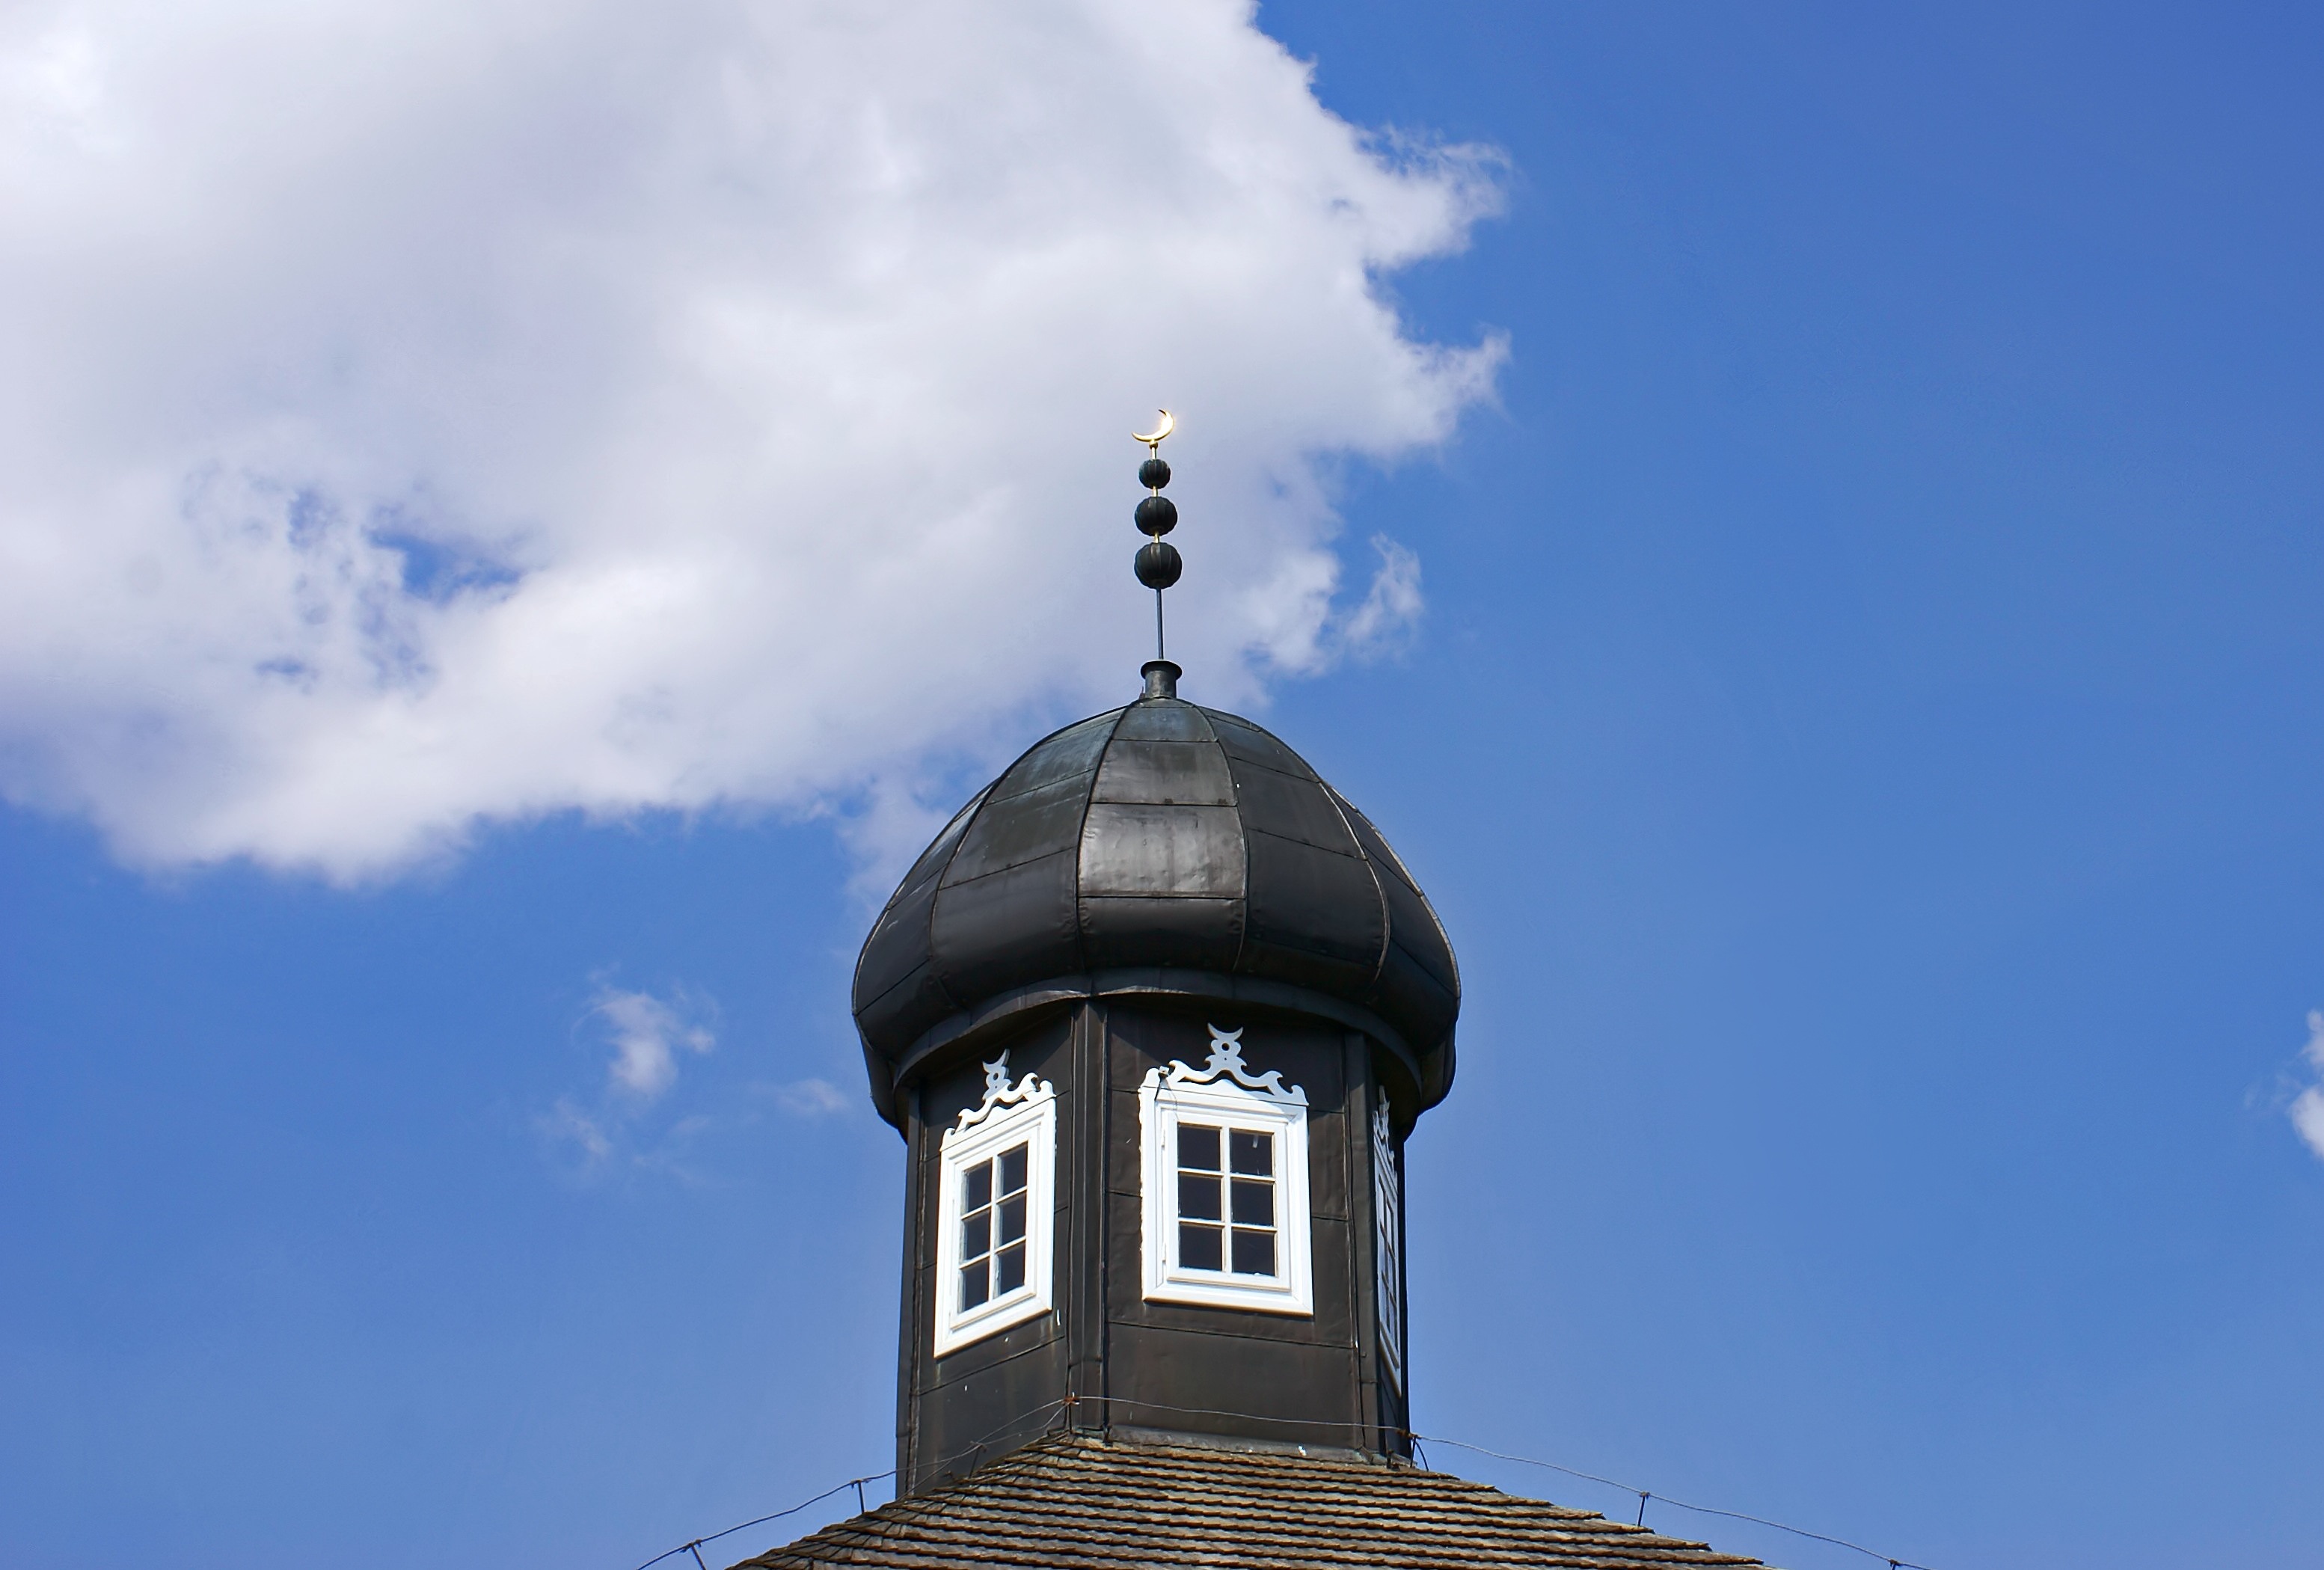
sky, building, monument, tower, landmark, blue, place of worship, bell tower, observatory, steeple, poland, mosque, islam, dome, podlasie, the tatars polish, the dome, bohoniki